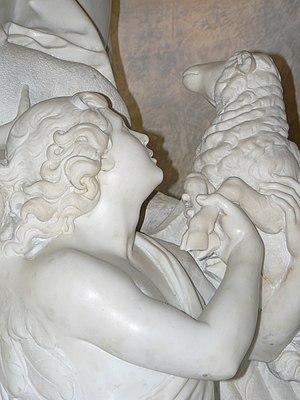
Nicolo Traverso. est un sculpteur italien néoclassique actif essentiellement à Gênes et en Ligurie.